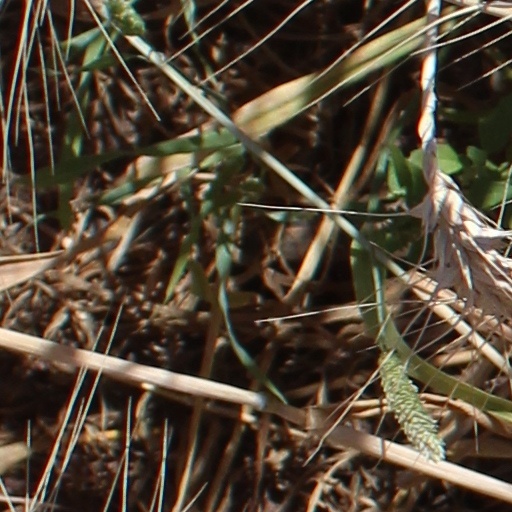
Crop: wheat